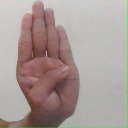
अक्षर: ब